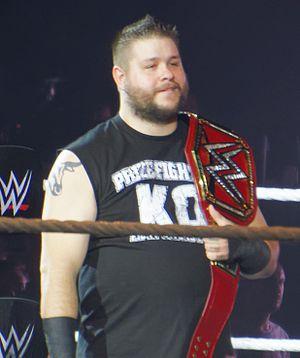
L’édition 2017 du Royal Rumble est une manifestation de catch télédiffusée et visible uniquement en paiement à la séance. L'événement, produit par la World Wrestling Entertainment, a eu lieu le 29 janvier 2017 dans la salle omnisports Alamodome à San Antonio, au Texas. Il s'agit de la trentième édition du Royal Rumble, qui fait partie avec WrestleMania, SummerSlam et les Survivor Series du « Big Four » à savoir « les Quatre Grands ». Les Superstars de la WWE sont les vedettes de l'affiche officiel.